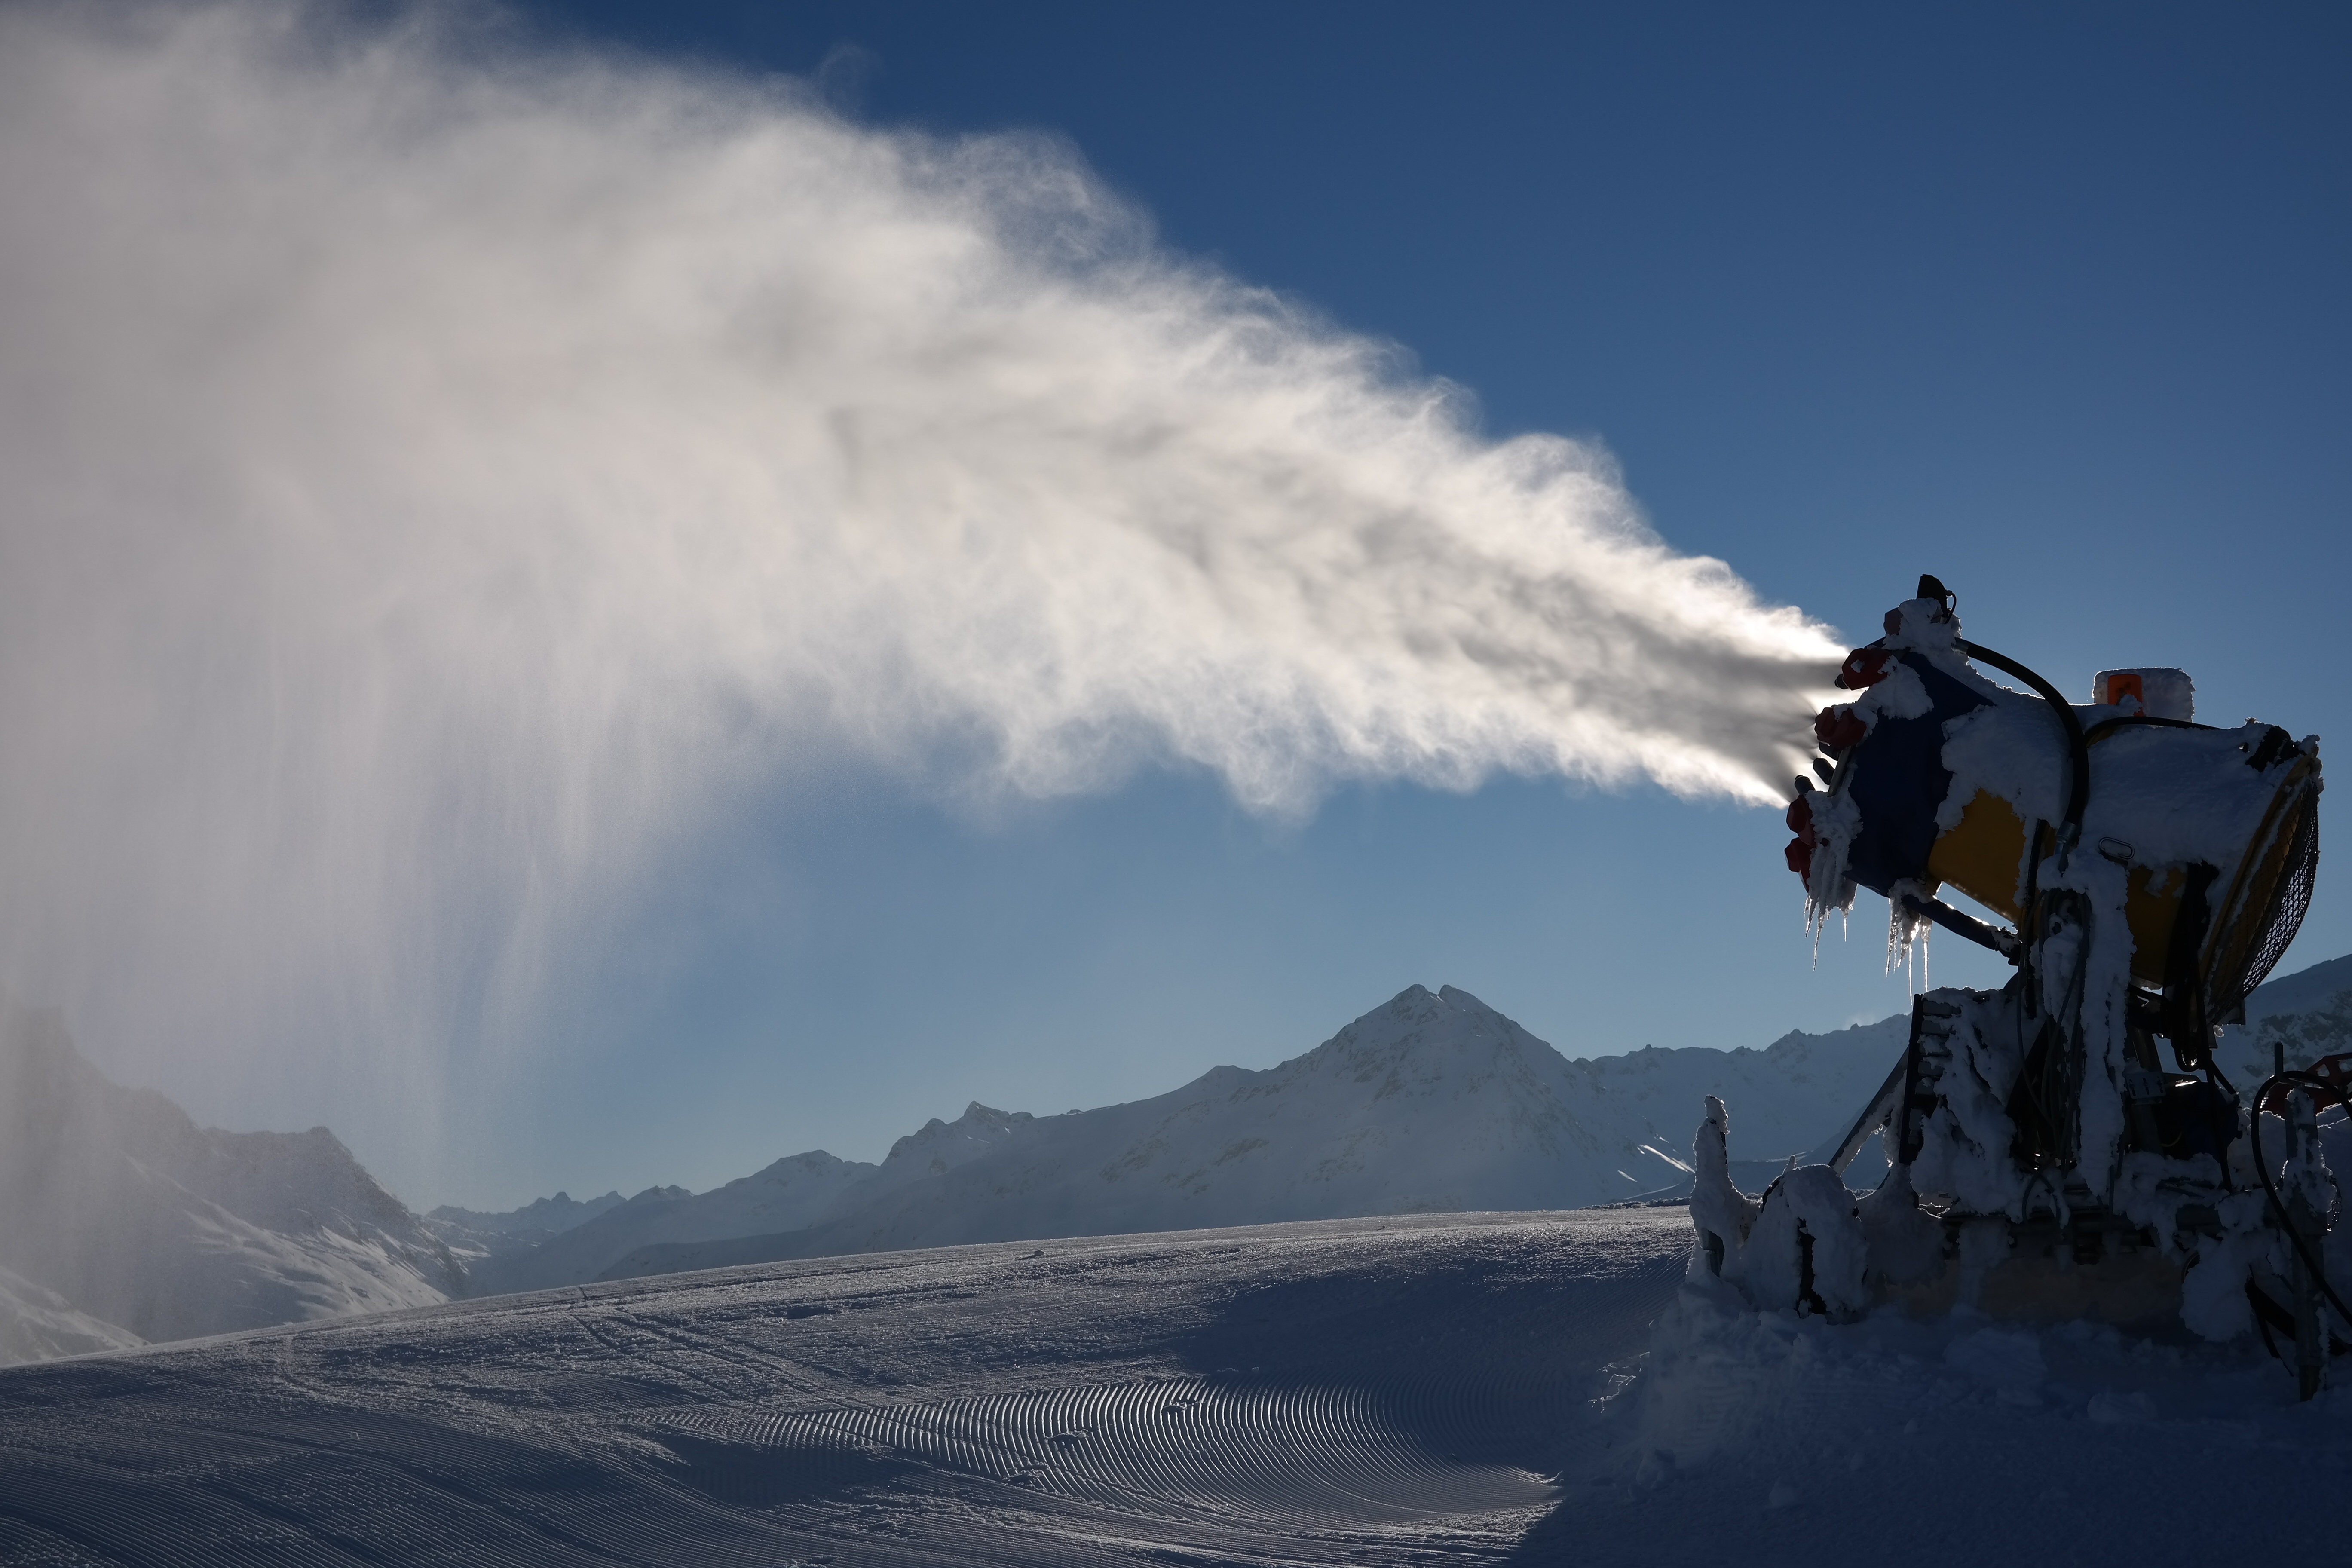
landscape, nature, mountain, snow, winter, cloud, sun, technology, sport, mountain range, weather, alpine, arctic, skiing, terrain, mountains, ski, switzerland, propeller, winter sports, ski run, snow cannon, snow making system, snow guns, artificial snow making, atmospheric phenomenon, atmosphere of earth, mountainous landforms, geological phenomenon